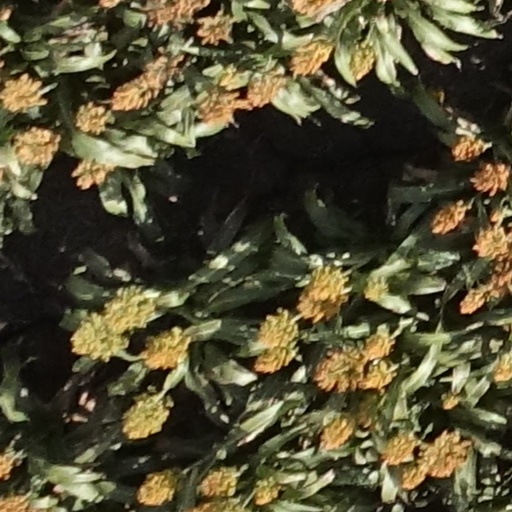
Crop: sorghum